Chicken Cha Cha Cha

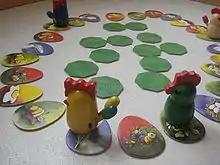
A game of Chicken Cha Cha Cha in progress

Chicken Cha Cha Cha (original German name: ) is a board game for two to four players from four years onwards. It was designed by and self-published. It was illustrated by . The game was awarded the special prize for children's games in the Spiel des Jahres competition in 1998.